Mall Road, Shimla

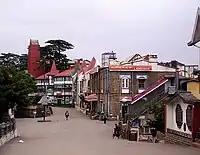
Scandal point, as seen from the Ridge, Shimla

Scandal point is where the Mall road joins Ridge road on the west side. The name arose from the commotion caused by the supposed elopement of a British lady with an Indian Maharaja. The story goes that the Maharaja of Patiala had eloped with the daughter of the British Viceroy. This had led to the Maharaja being banished from entering Shimla by the British authorities. He countered the move by setting himself a new summer capital – now famous hill resort of Chail, 45 km from Shimla. The most prominent feature of the point today is a statue of the Indian freedom fighter Lala Lajpat Rai (no relation to the scandal). Next to Scandal Point is General Post Office.